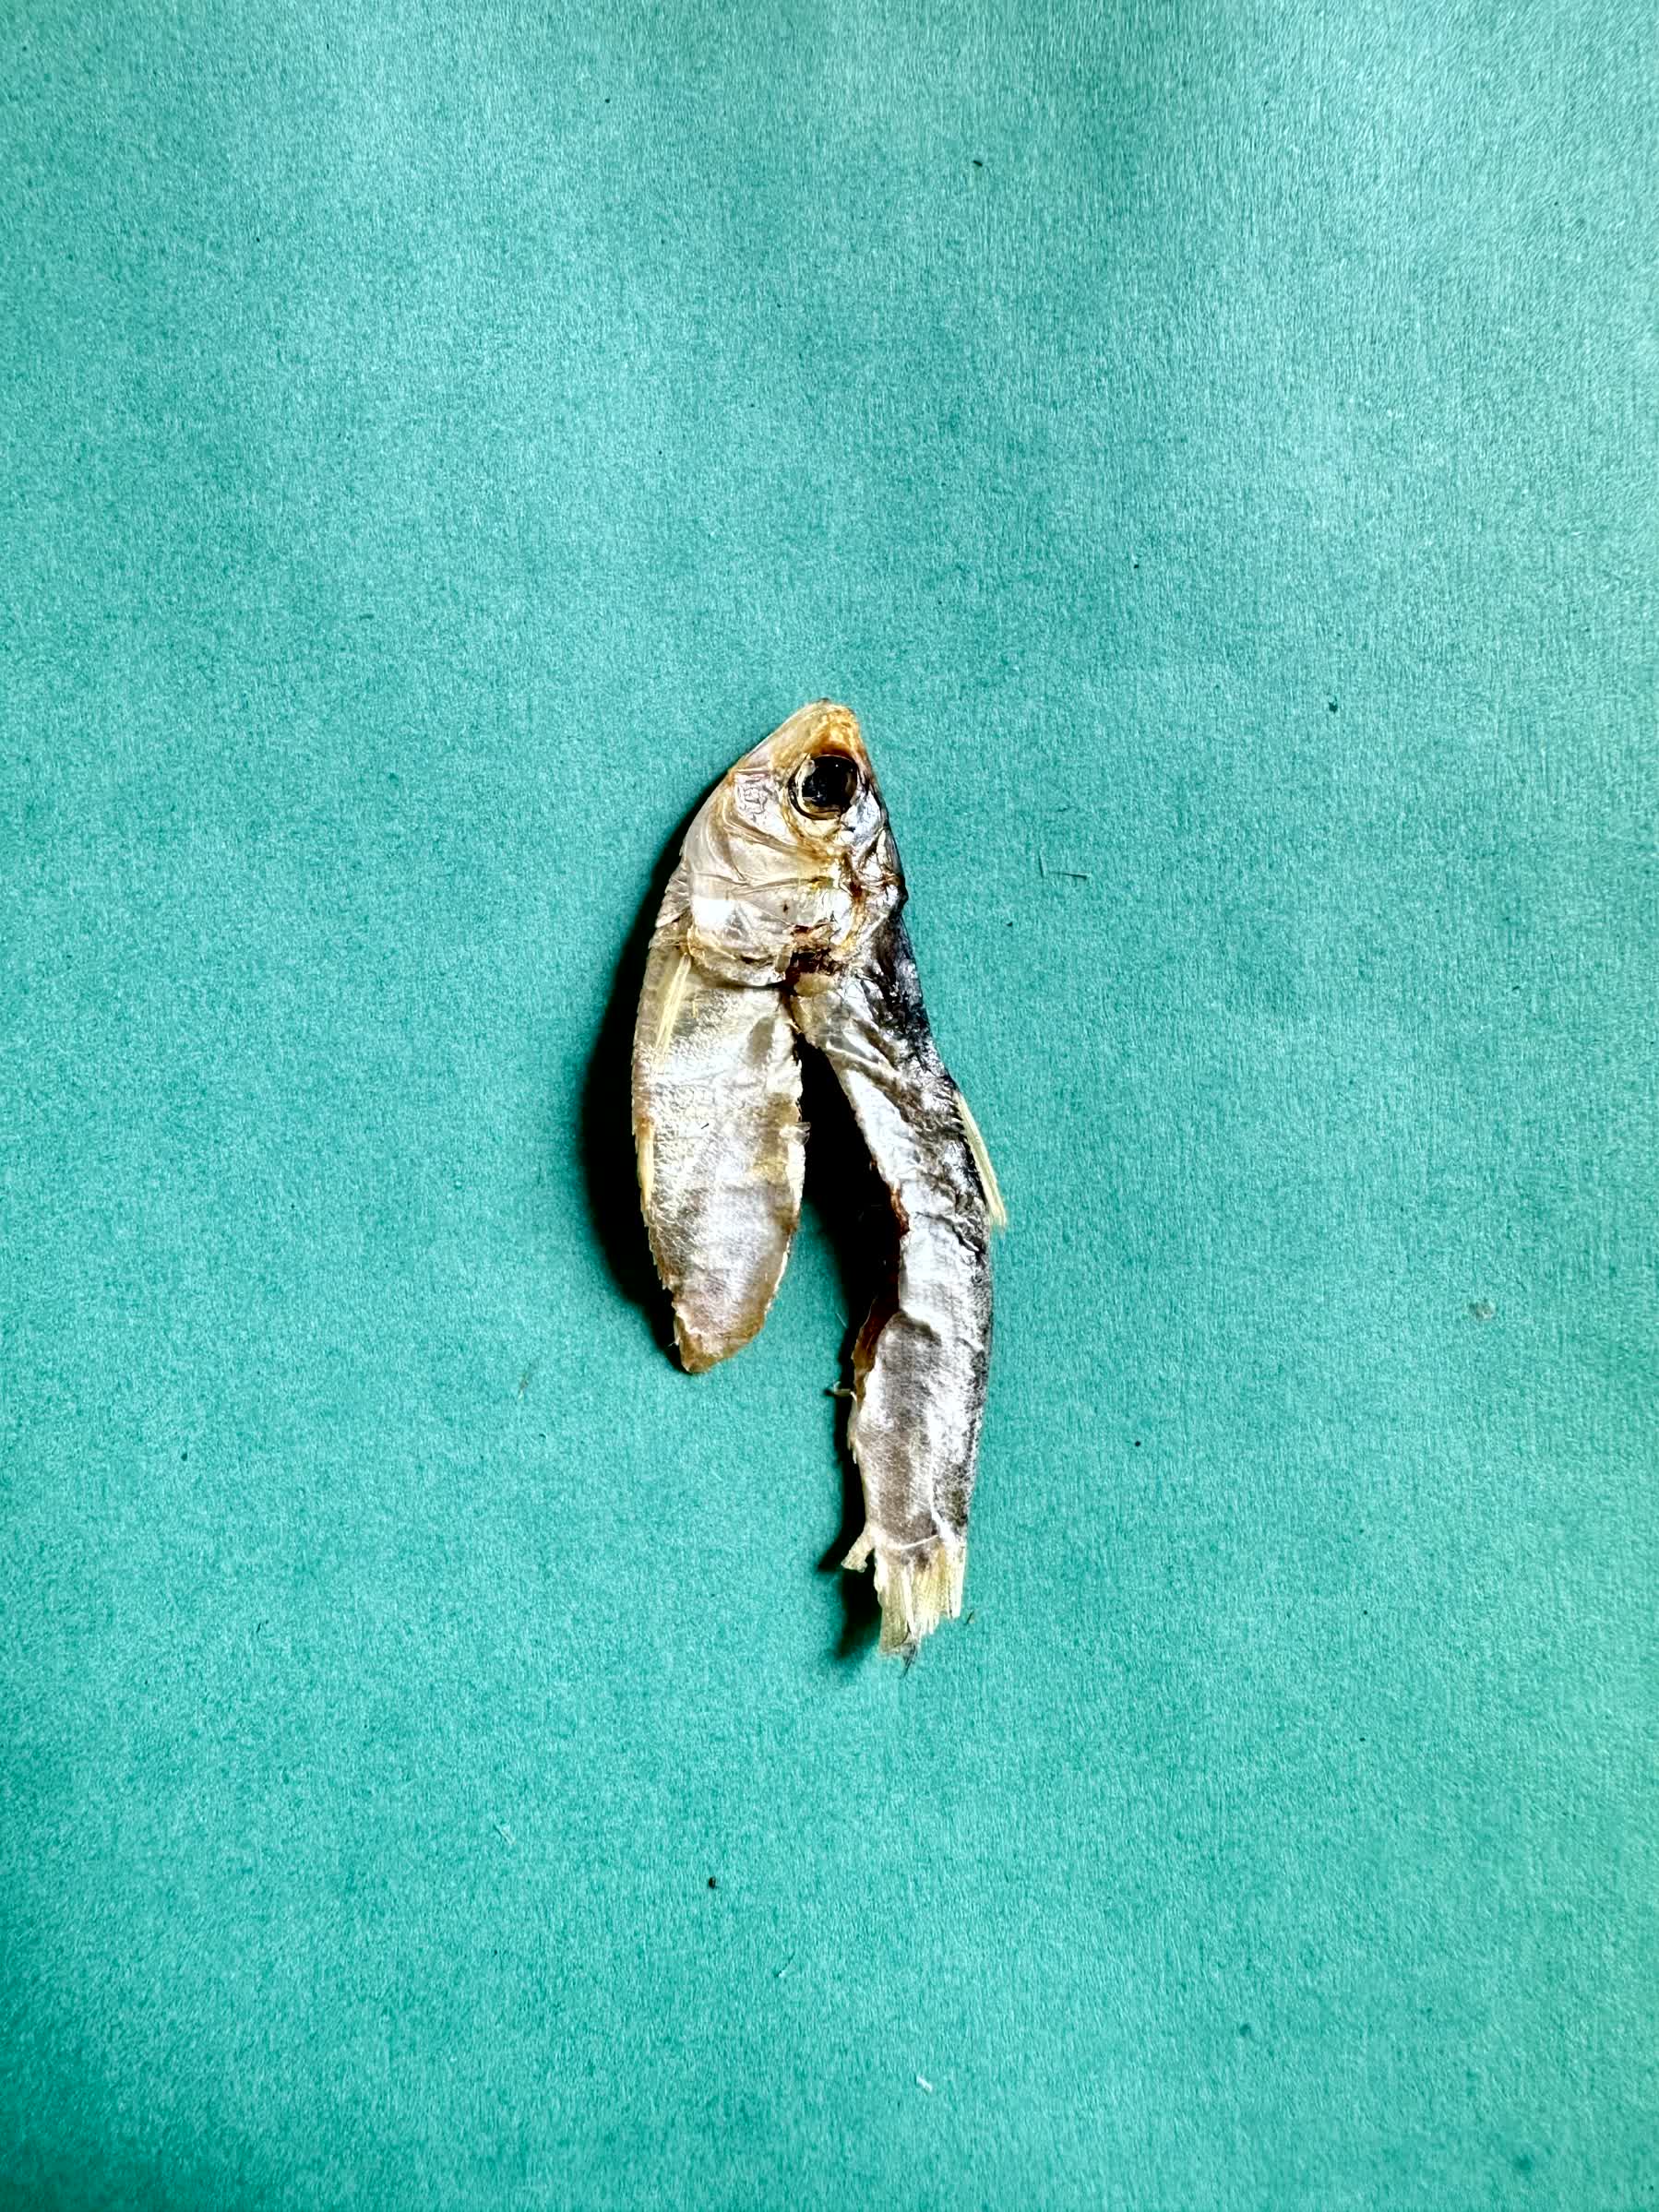
Species: Chapila